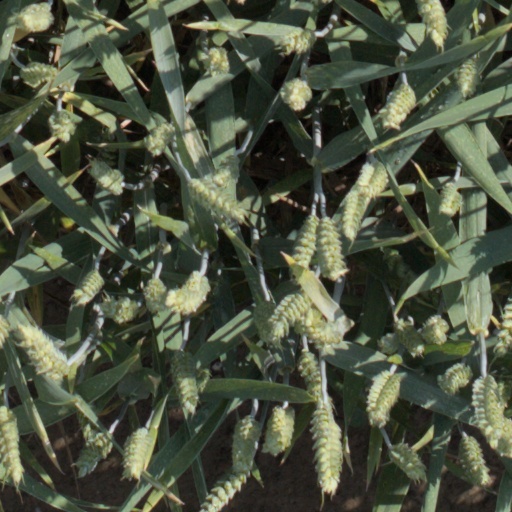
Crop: wheat